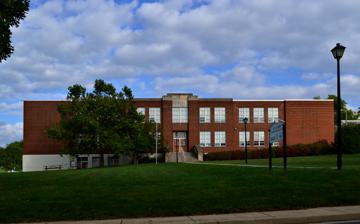
Building: Lucy F. Simms School
Country: United States of America
Year built: 1939
United States historic place Lucy F. Simms School U.S. National Register of Historic Places Virginia Landmarks Register Lucy F. Simms School in September 2013 Show map of Virginia Show map of the United States Location 620 Simms Ave., Harrisonburg, Virginia Coordinates 38°27′16″N 78°51′29″W / 38.4545°N 78.8580°W / 38.4545; -78.8580 Area 7 acres (2.8 ha) Built 1939 ( 1939 ) Built by Nielson Construction Company Architect Virginia Department of Education NRHP reference No. 04000040 VLR No. 115-5035 Significant dates Added to NRHP February 11, 2004 Designated VLR December 3, 2003 The Lucy F. Simms School is a school building at 620 Simms Avenue in Harrisonburg, Virginia . It was listed on the National Register of Historic Places on February 11, 2004. Lucy F. Simms (born 1855, died July 10, 1934) was a former slave who went on to become an influential teacher in Harrisonburg. The school was located in north-eastern Harrisonburg, on the site of a previous school, the Effinger Street school. It was co-educational but was only available to African American children. The site had housed a school from around 1880 on what had previously been the Hilltop estate of the Gray family. The Lucy F. Simms school was built in 1938 and closed from 1966 when American schools finally became integrated and so open to all children. After the school's closure, the building remained empty until it was re-opened in 2005 as the Lucy F. Simms Continuing Education Center. References